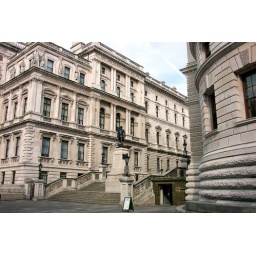
entrance to Cabinet War Rooms (note sand bags above door) lo